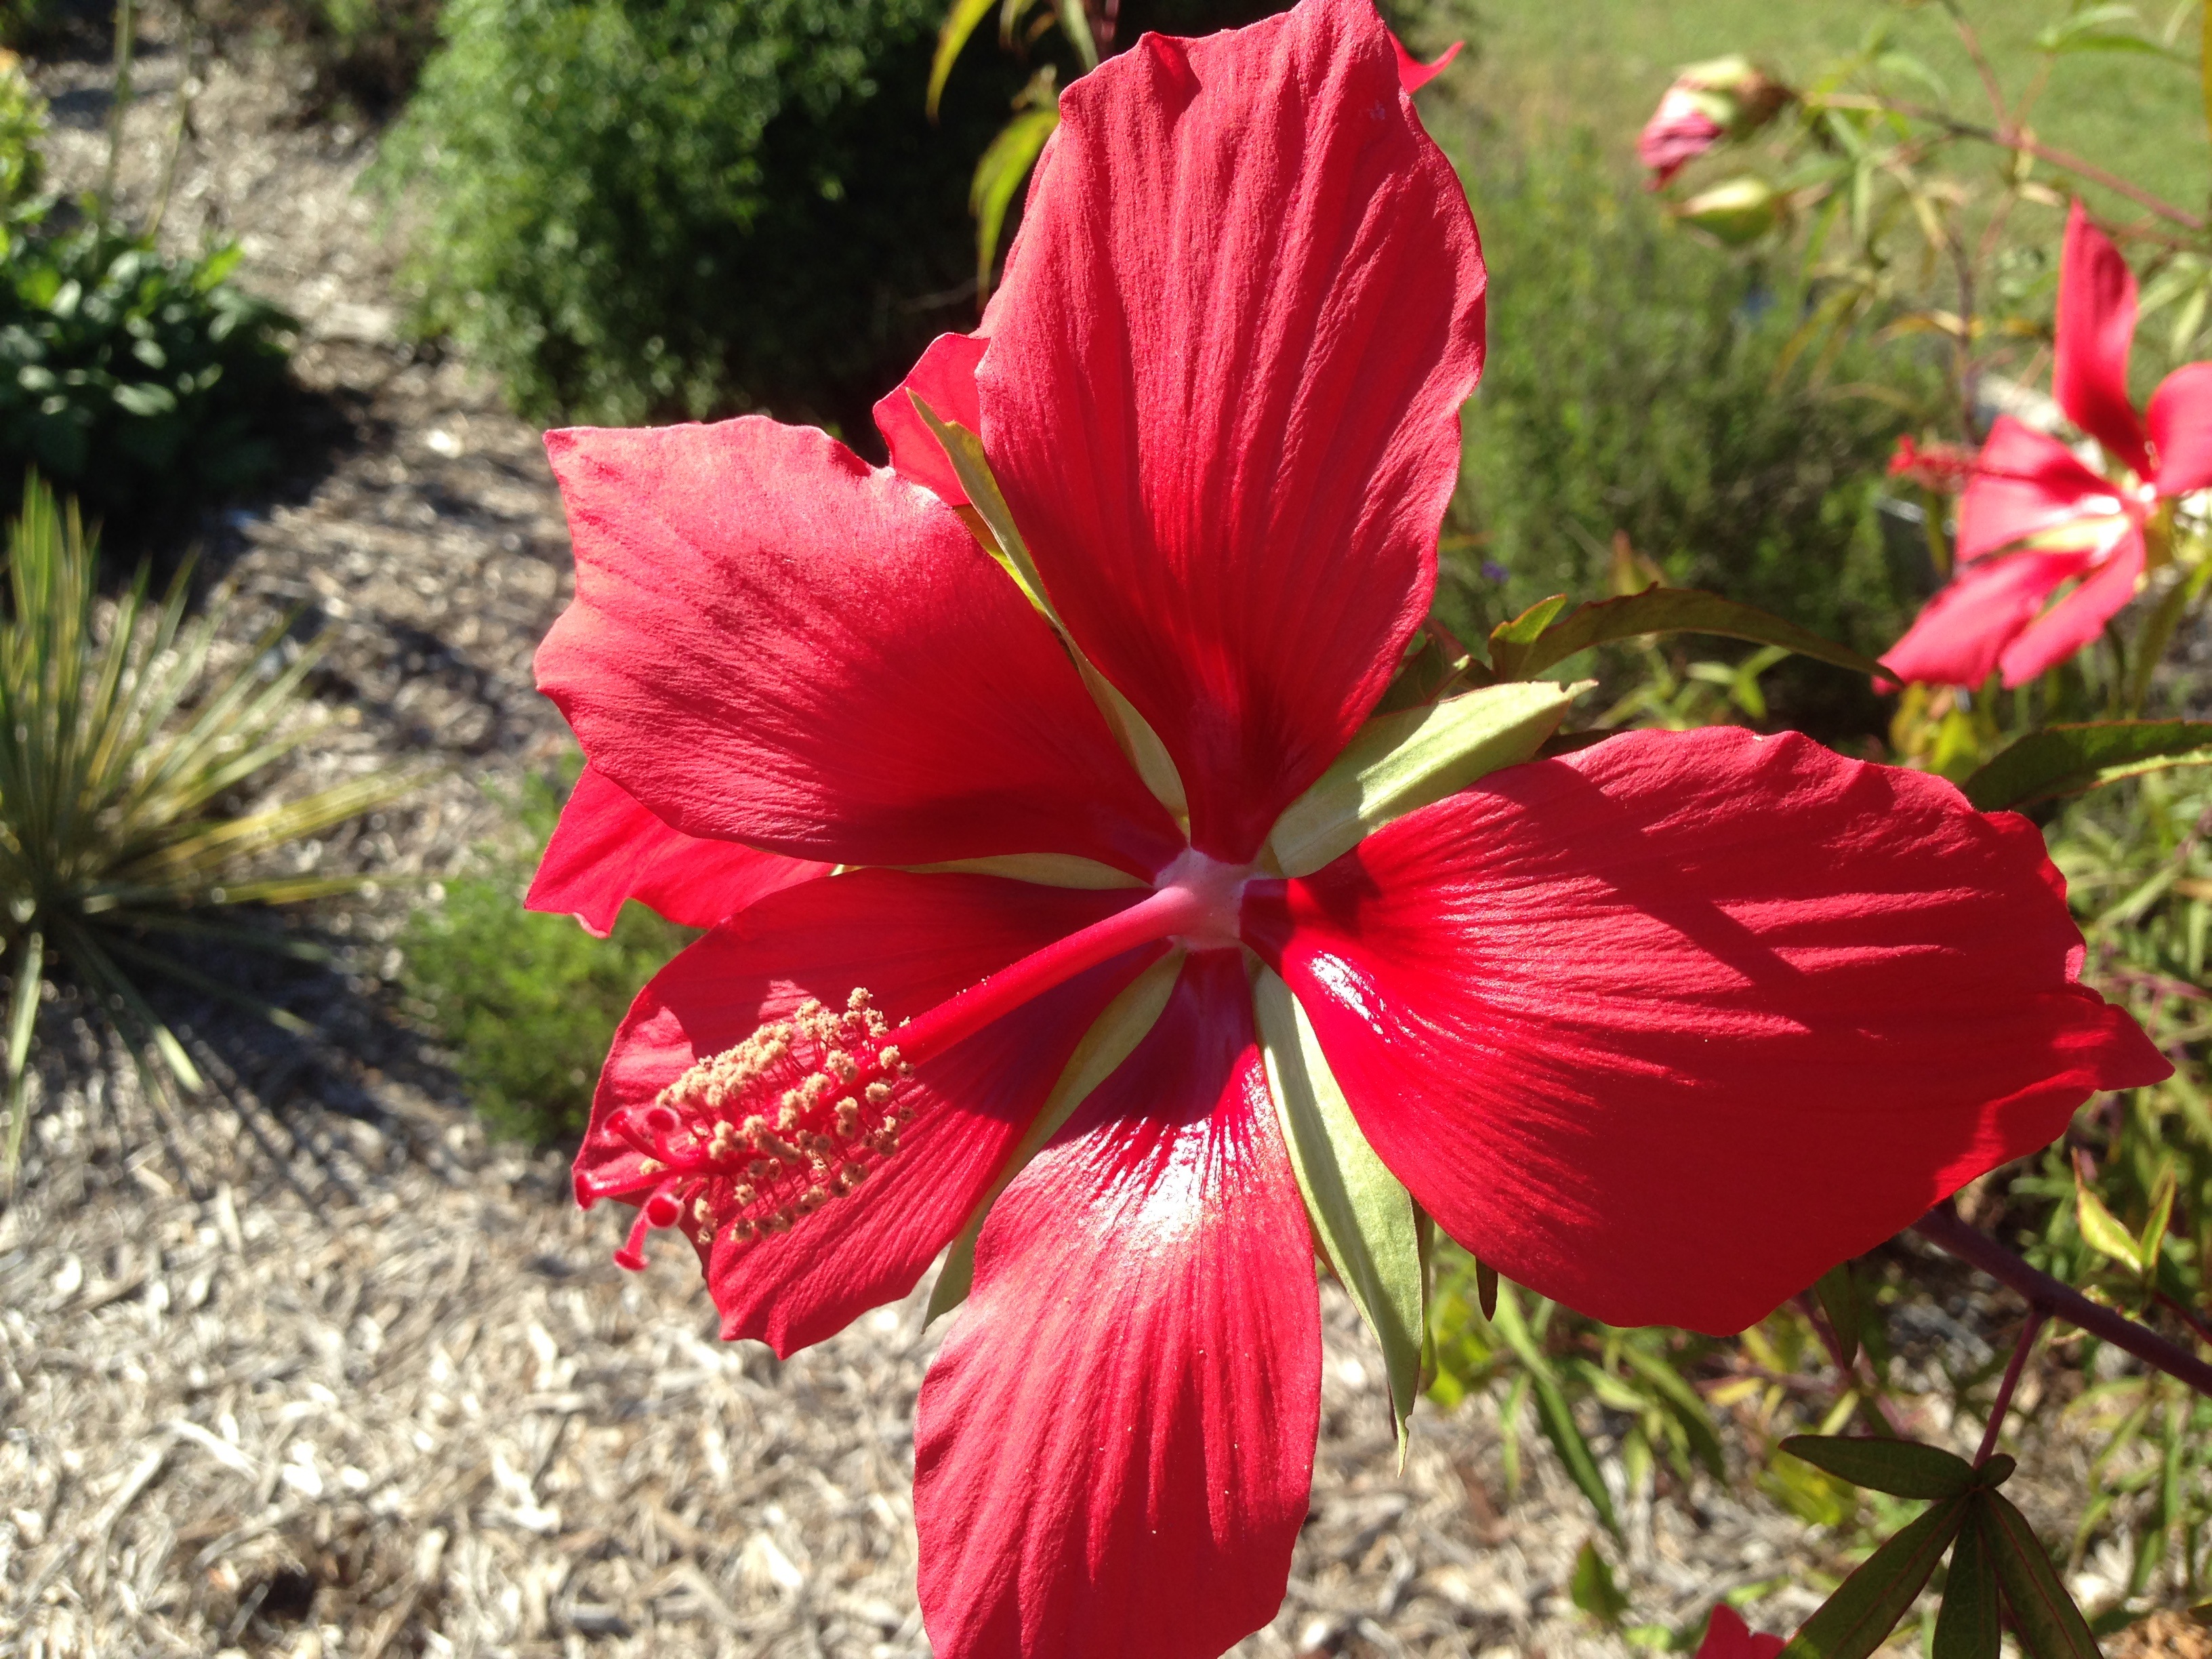
plant, flower, petal, bloom, red, botany, flora, hibiscus, flowering plant, hibiscus coccineus, texas star hibiscus, chinese hibiscus, land plant, amaryllis belladonna